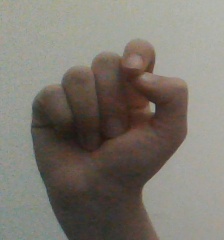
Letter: fa